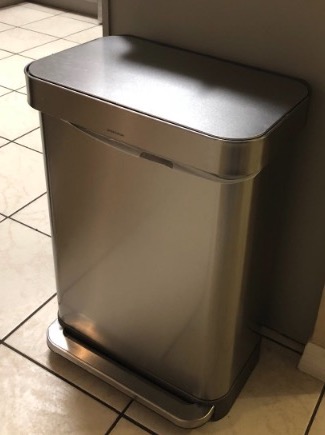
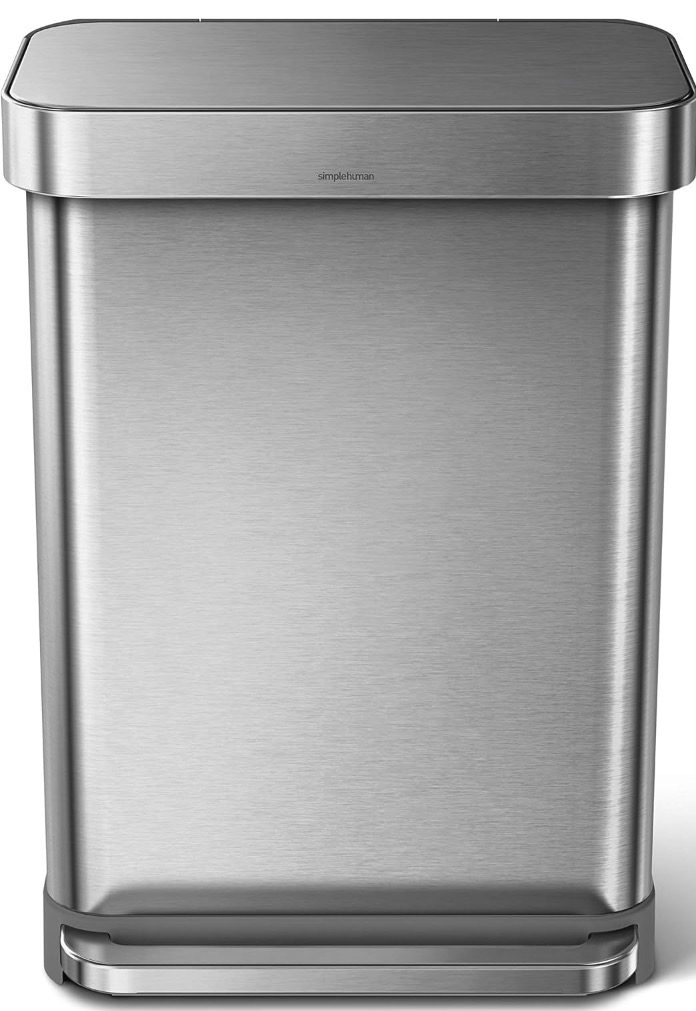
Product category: misc
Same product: yes